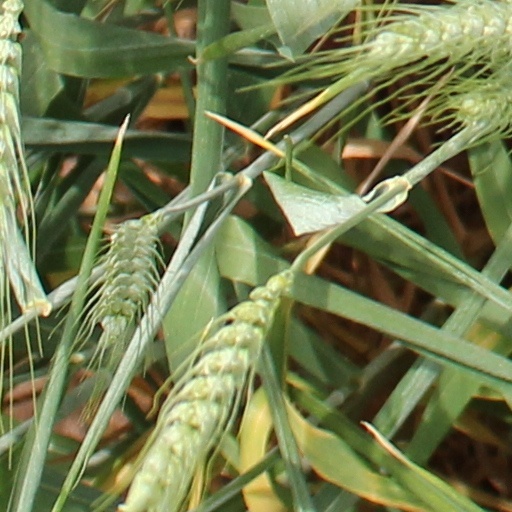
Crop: wheat